Church of Saint Anthony (Casper, Wyoming)

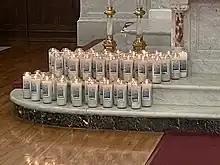
All Souls Day Candles at Saint Anthony’s Church

Saint Anthony’s Church engages in picketing for the pro life movement in Casper and sponsors True Care, a Crisis pregnancy center and ministry of the church.